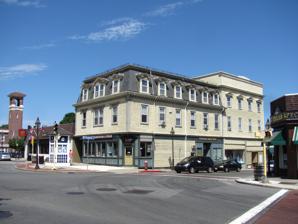
Building: Oddfellows Building
Country: United States of America
Year built: 1868
United States historic place Oddfellows Building U.S. National Register of Historic Places U.S. Historic district Contributing property Oddfellows Building Show map of Massachusetts Show map of the United States Location Central Square, Stoneham, Massachusetts Coordinates 42°28′51″N 71°5′59″W / 42.48083°N 71.09972°W / 42.48083; -71.09972 Area less than one acre Built 1868 ( 1868 ) Architectural style Second Empire Part of Central Square Historic District ( ID89002277 ) MPS Stoneham MRA NRHP reference No. 84002765 Significant dates Added to NRHP April 13, 1984 Designated CP January 17, 1990 The Oddfellows Building is a historic mixed-use commercial building at Central Square in Stoneham, Massachusetts .  Built in 1868, it is one of three Second Empire buildings that give downtown Stoneham its character, despite some exterior alterations.  It was added to the National Register of Historic Places in 1984, and was included in the Central Square Historic District in 1990. Description and history The building on an early-20th-century postcard Stoneham's Oddfellows Building stands prominently facing the town's main square, at the northeast corner of the square with Franklin Street.  It is a 2 + 1 ⁄ 2 -story wood-frame building, with a dormered mansard roof providing a full third floor.  Its square-facing facade originally had two storefronts, now combined into one, with entrances at angled corners.  Another commercial space occupies a ground-floor space facing Franklin Street near the rear of the block.  The exterior of the building is finished in stucco, possibly over original clapboards.  The roof is finished in patterned slate, and has an embellished cornice.  The roof dormers are generally topped by gables with partial returns and brackets; that at center of the main facade is more elaborate, including the carved date 1878. The Second Empire style building was constructed in 1868 by Isaac Hersam, and is one of three such buildings dating to the mid-19th century that give the town's Central Square its character.  It was acquired by a consortium of related Oddfellows organizations in 1878, and housed retail operations on the ground floor, and the Oddfellows meeting space above. See also National Register of Historic Places listings in Stoneham, Massachusetts National Register of Historic Places listings in Middlesex County, Massachusetts References